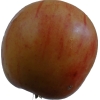
Label: Apple 14